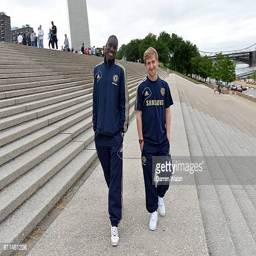
soccer player during a walk around us county